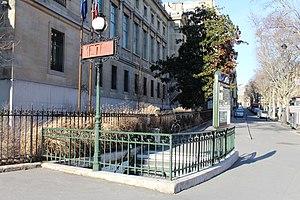
Entrée de la station de métro Iéna le long de l'avenue d'Iéna, Paris.
Iéna est une station de la ligne 9 du métro de Paris, située dans le 16ᵉ arrondissement de Paris.